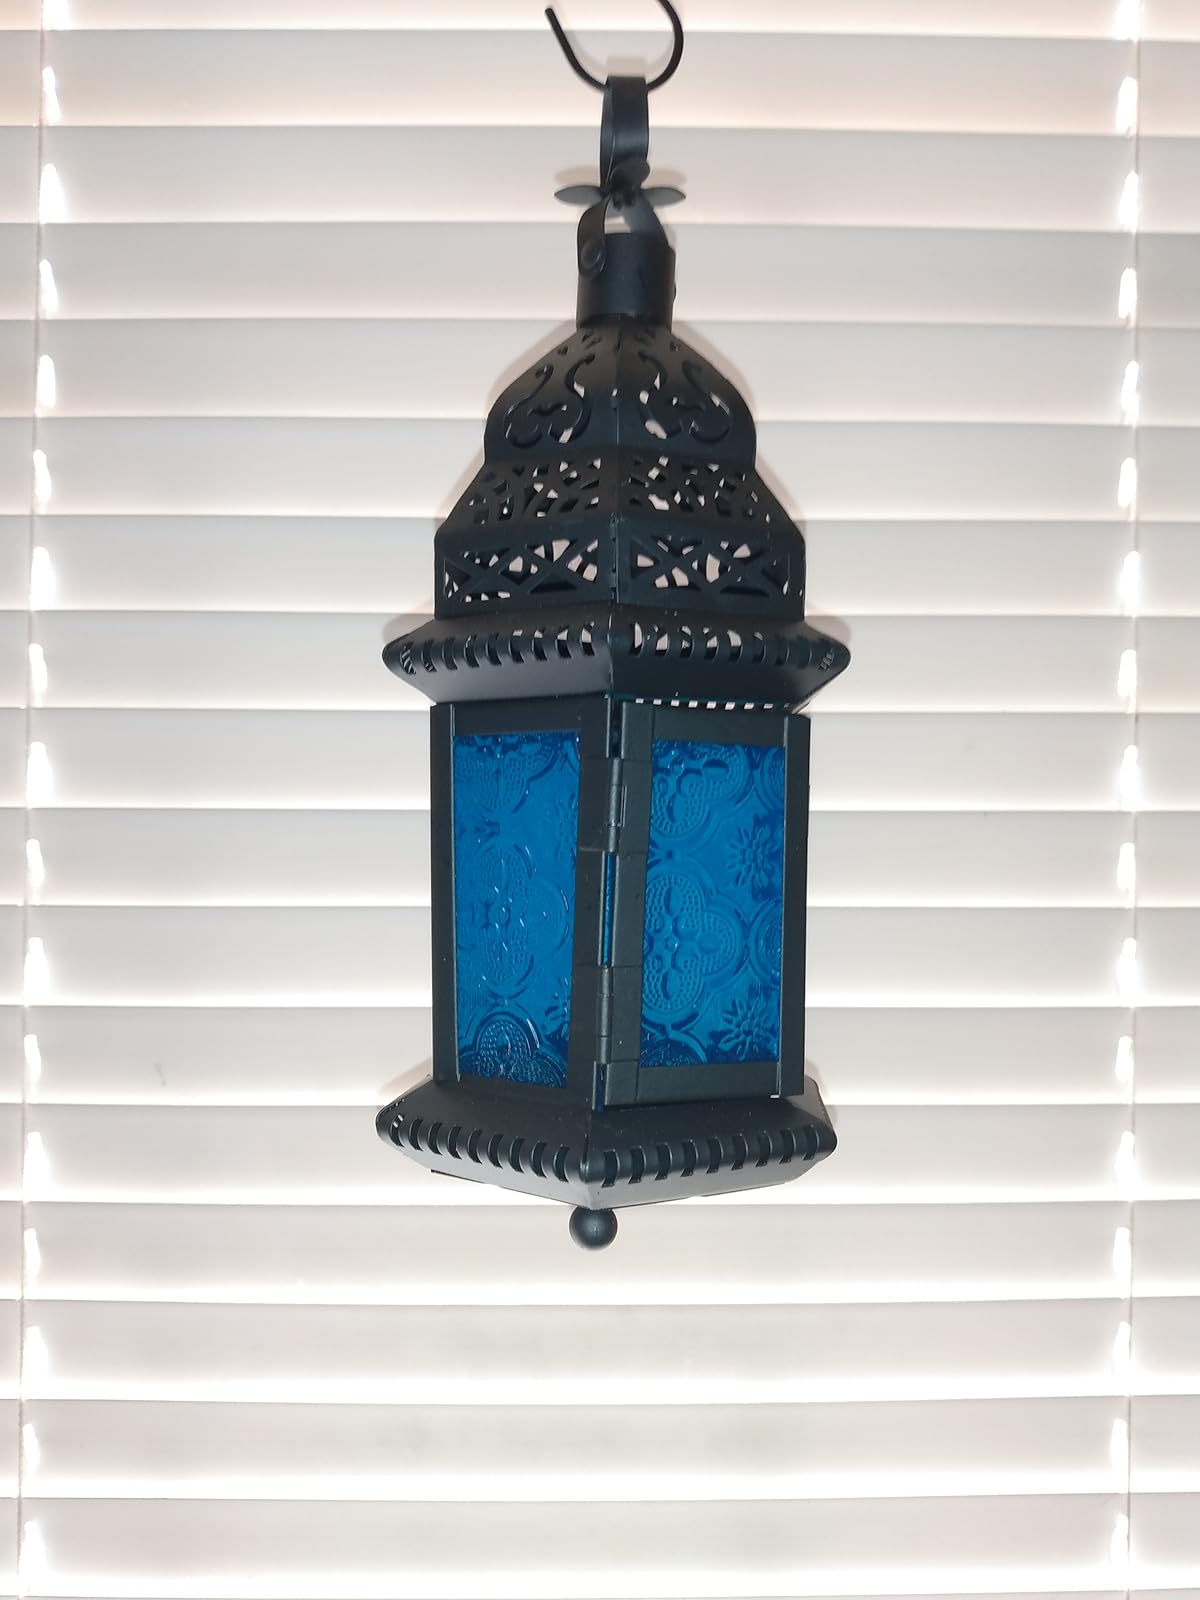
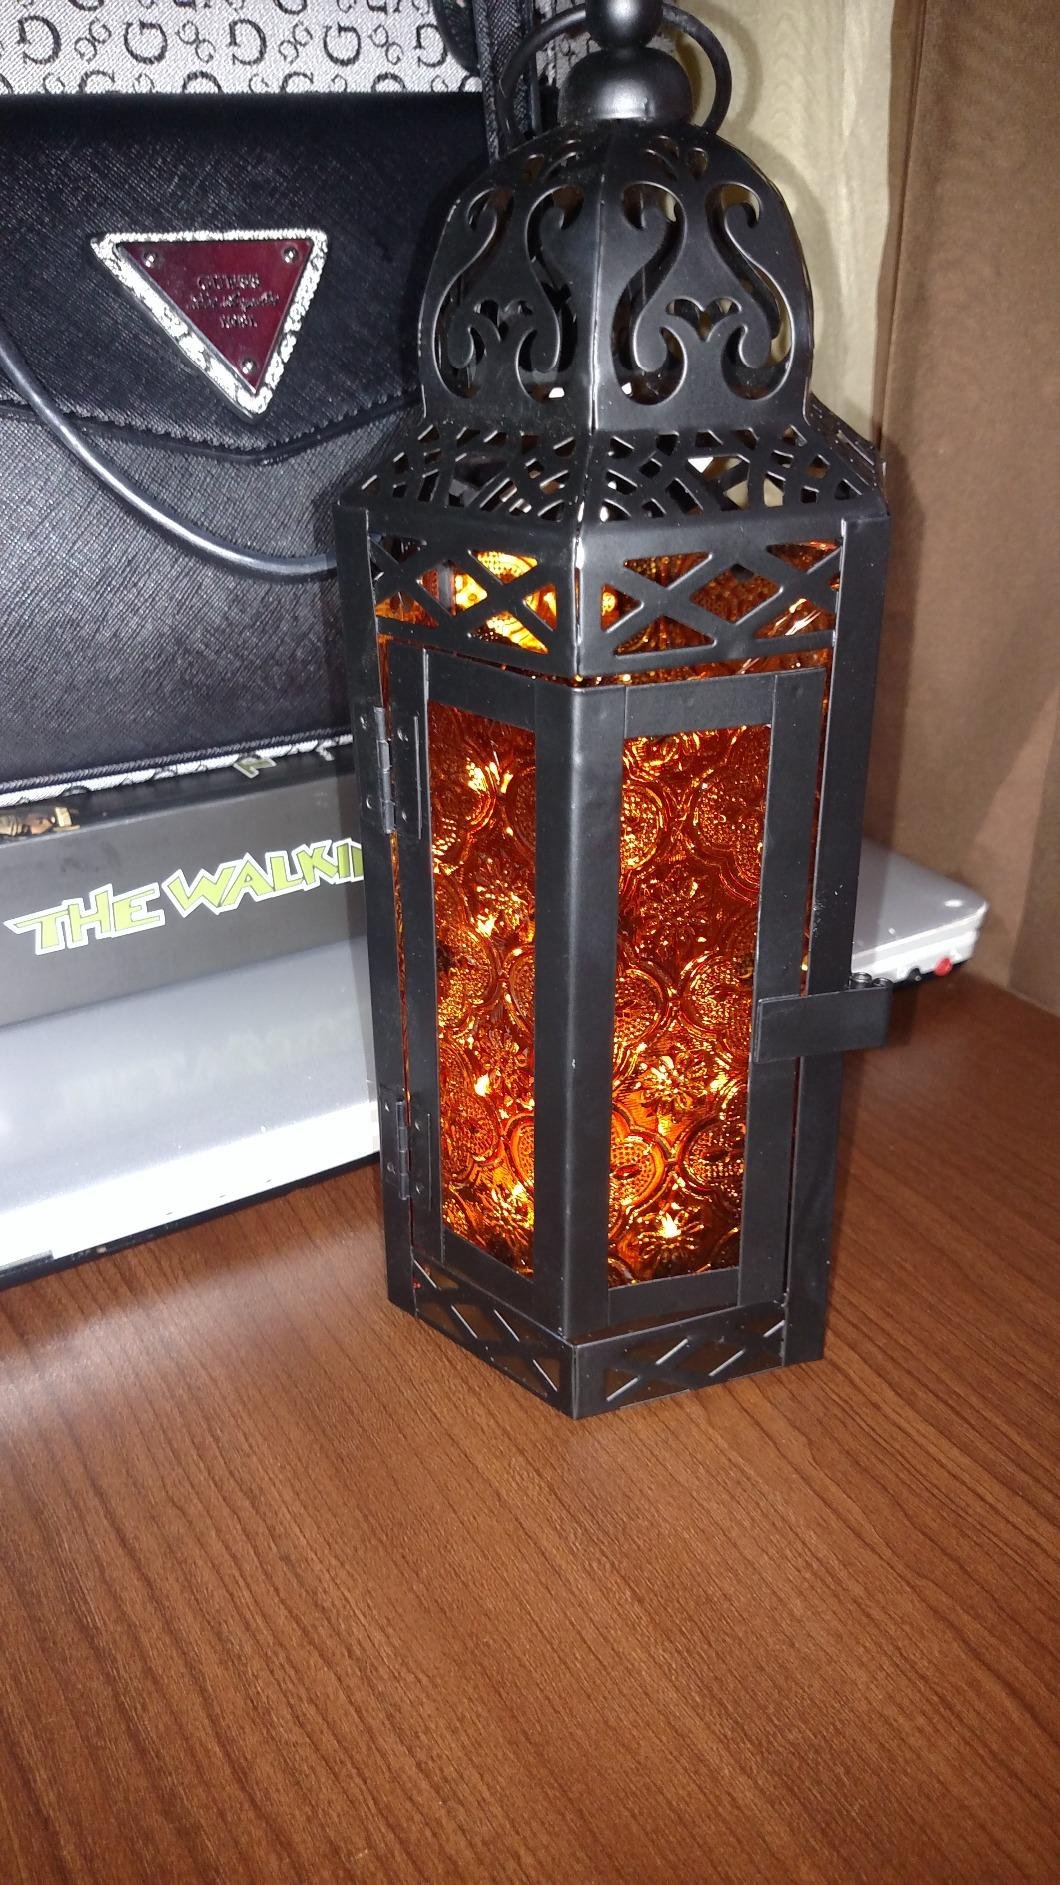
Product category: lantern
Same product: no